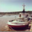
Label: ship